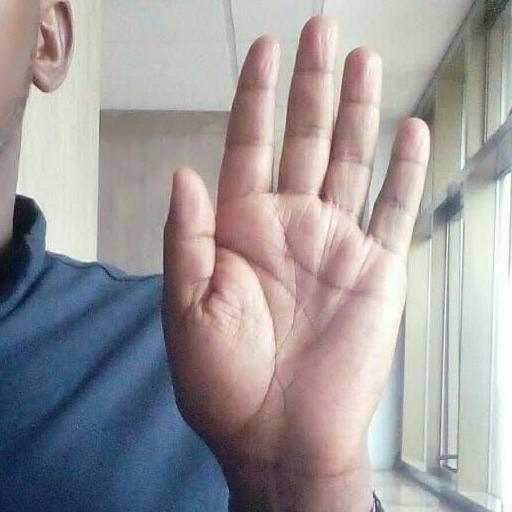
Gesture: stop